The Wind from a Burning Woman

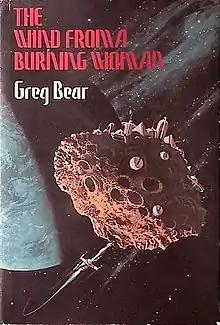
Dust-jacket illustration by Vincent Di Fate for "The Wind from a Burning Woman"

The Wind from a Burning Woman is a collection of science fiction stories by author Greg Bear. It was released in 1982 and was the author's first hardcover book. It was published by Arkham House in an edition of 3,046 copies.